Rakel Hönnudóttir

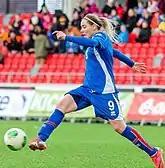
Rakel Hönnudóttir playing an international friendly against Sweden at Myresjöhus Arena in Växjö, 6 April 2013

Rakel made her senior international debut for Iceland at the 2008 Algarve Cup; in a 2–0 win over Poland. At UEFA Women's Euro 2009, Rakel featured in all three matches as Iceland were eliminated in the first round. Four years later, national team coach Siggi Eyjólfsson selected Rakel in the Iceland squad for UEFA Women's Euro 2013. She retained her place in the national team squad for UEFA Women's Euro 2017, but this time remained an unused substitute as Iceland exited at the group stage.